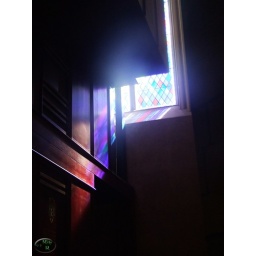
Sunlite stained glass window in St Giles Cathedral